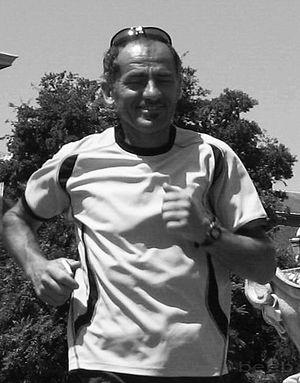
Yiánnis Koúros en Hongrie en 2008 Čeština: Janis Kouros (Madarsko 2008)
Yiánnis Koúros, né le 13 février 1956 à Tripolis, en Arcadie, Grèce, est un coureur d'ultrafond grec naturalisé australien en 1990.
Le Sri Chinmoy Marathon Team est un club de course à pied international fondé en 1977 par Sri Chinmoy, réputé pour ses ultra-marathons. Aujourd'hui, les courses vont du 2 miles au 3100 miles, la plus longue épreuve certifiée au monde, mais les épreuves comprennent également des triathlons, événements pluridisciplinaires, nages de longue distance et masters sur piste. Le SCMT a organisé plusieurs championnats nationaux dans le cadre desquels de nombreux records du monde ont été enregistrés.